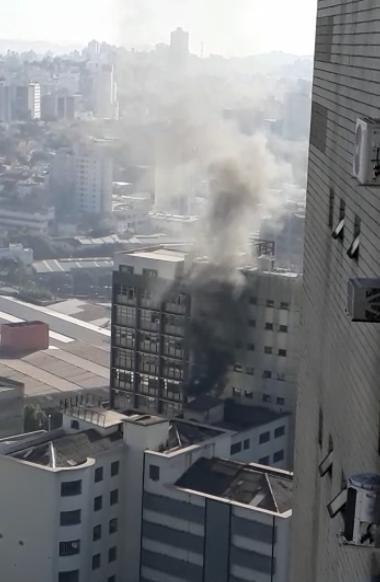
Fire: no
Smoke: yes